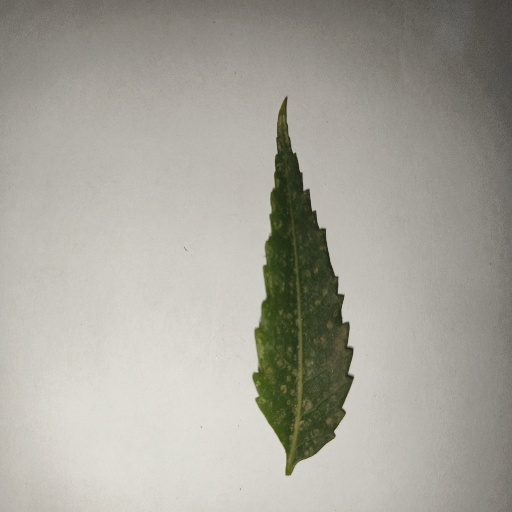
Species: Neem
Leaf condition: Powdery Mildew